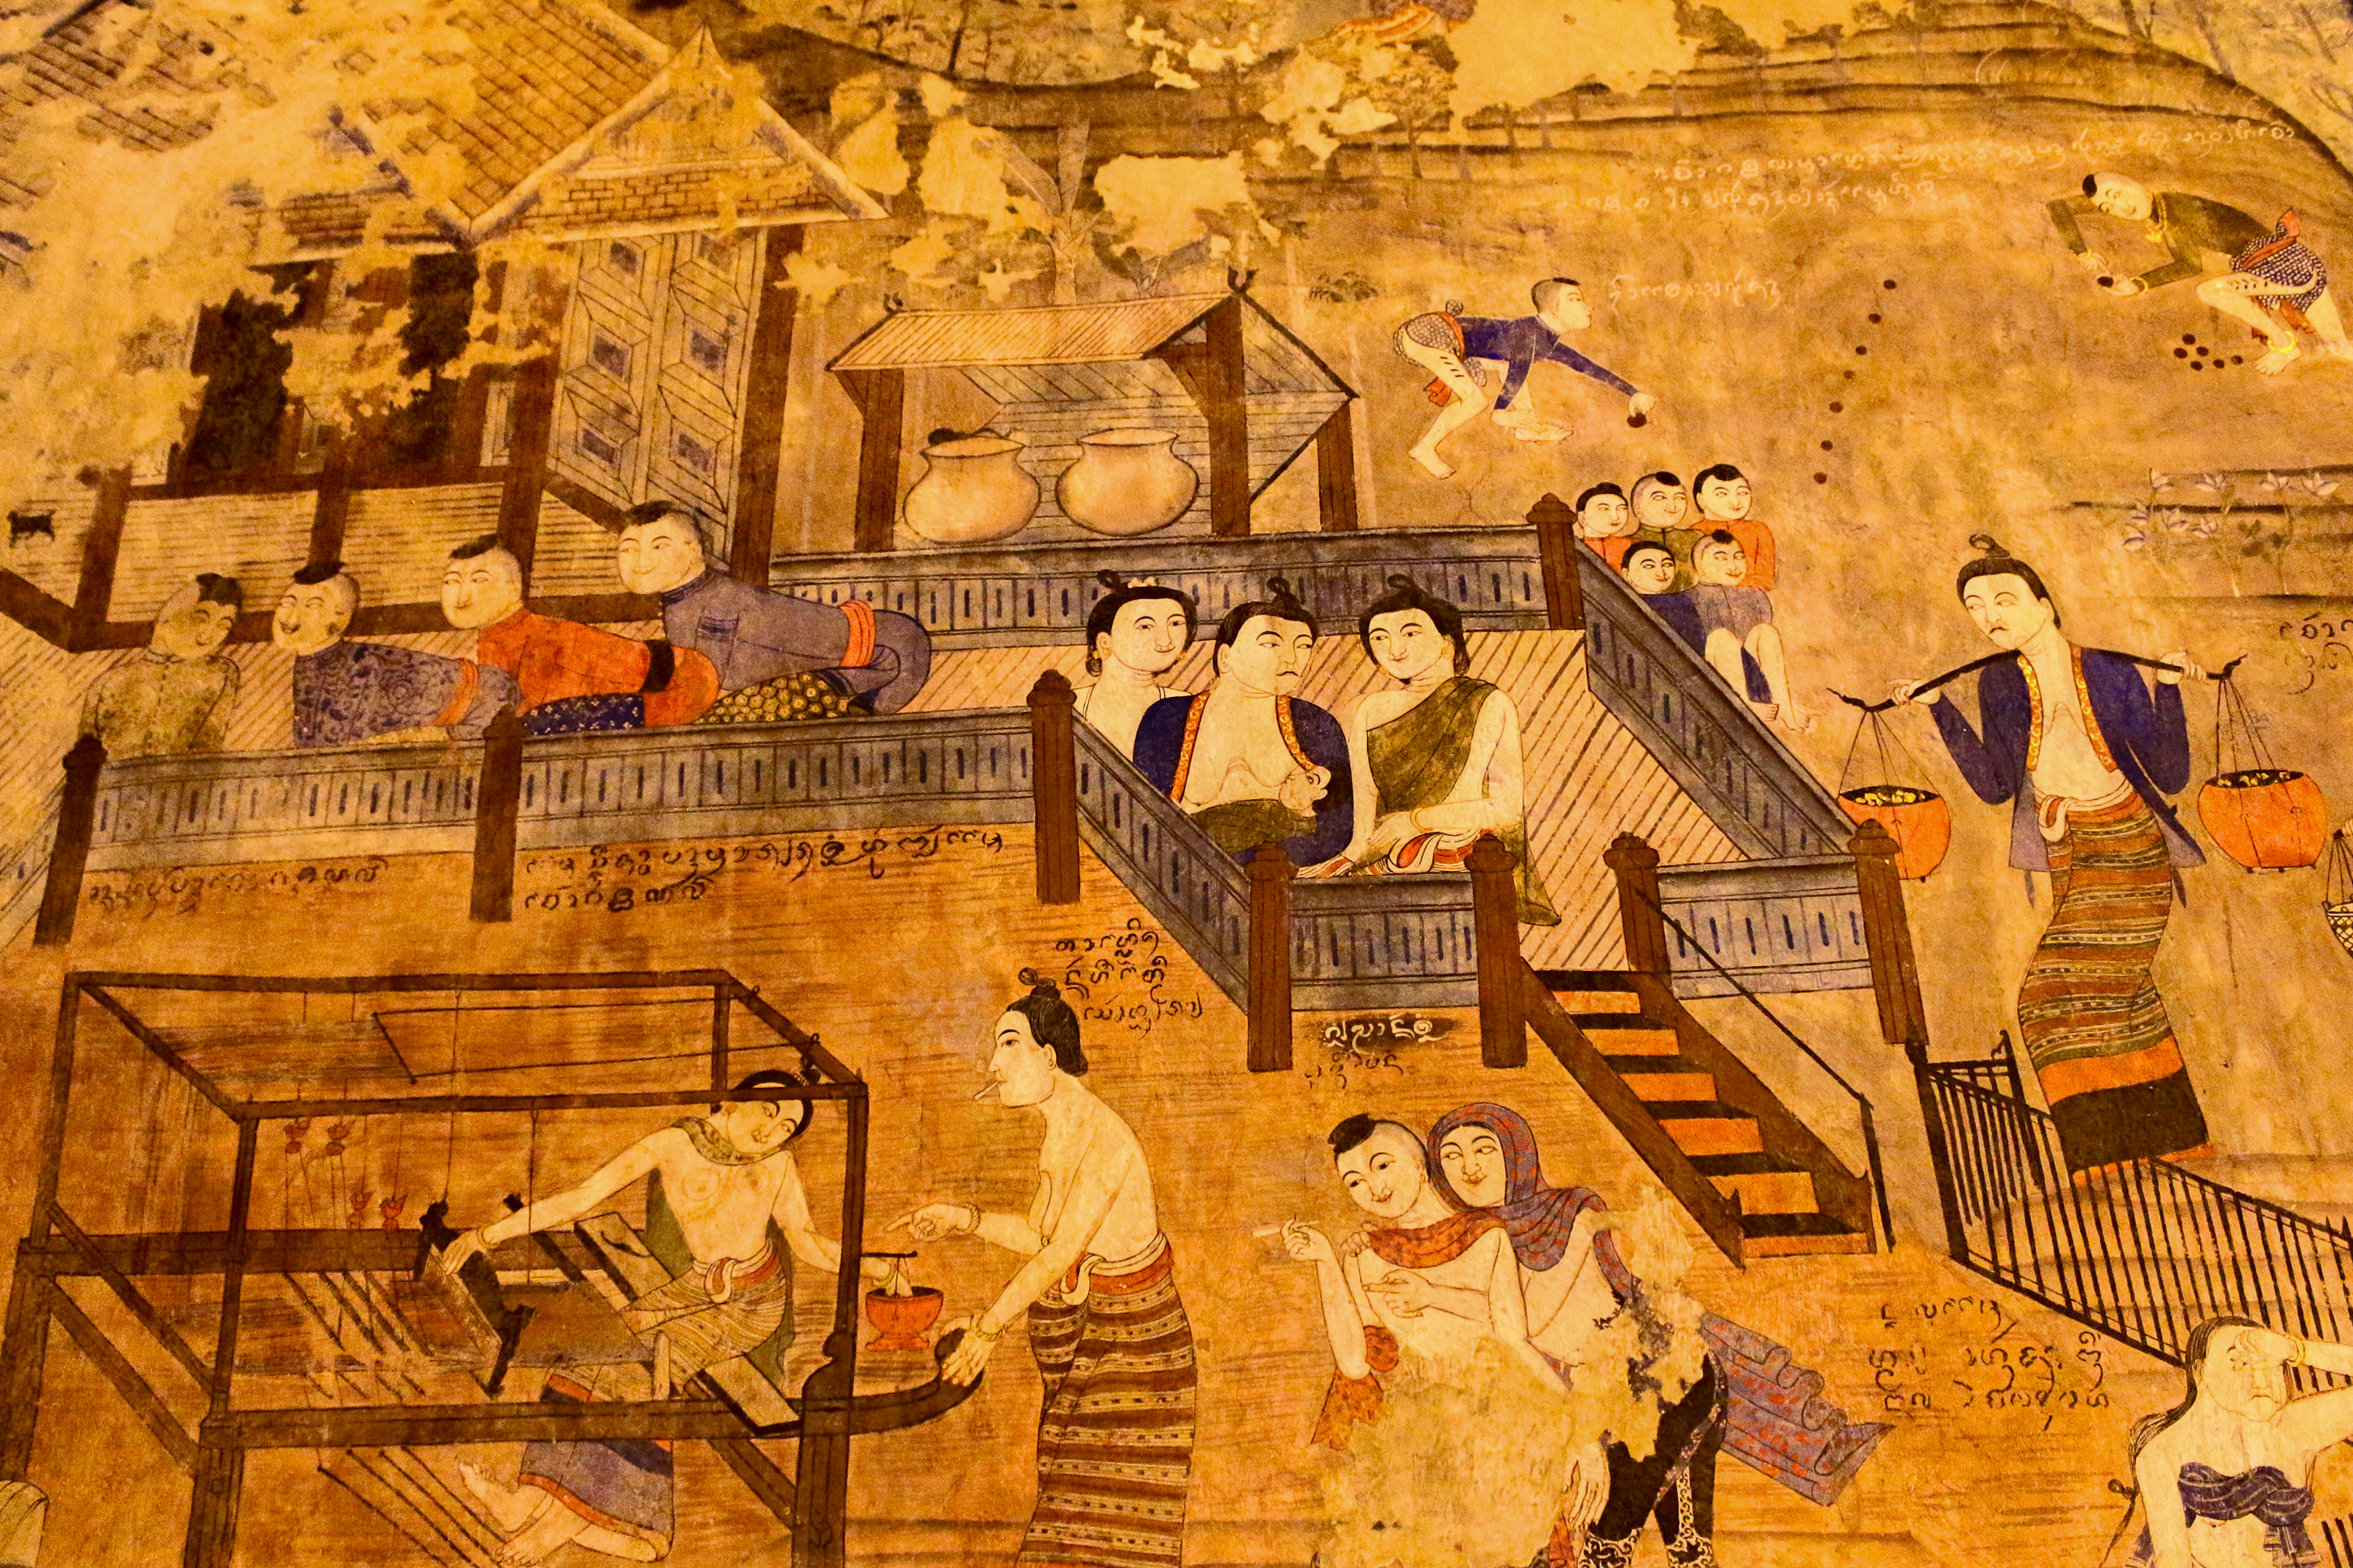
old, mural, temple, wat, ancient, travel, famous, art, thailand, culture, traditional, phumin, buddhist, northern, wall, painting, antique, women, man, beautiful, religion, buddhism, asia, history, asian, drawing, tourism, background, decor, archaeological site, tourist attraction, modern art, middle ages, ancient history, visual arts